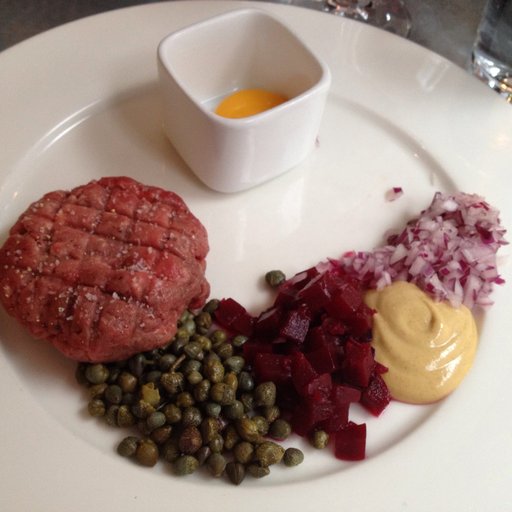
Label: beef_tartare